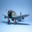
Label: airplane